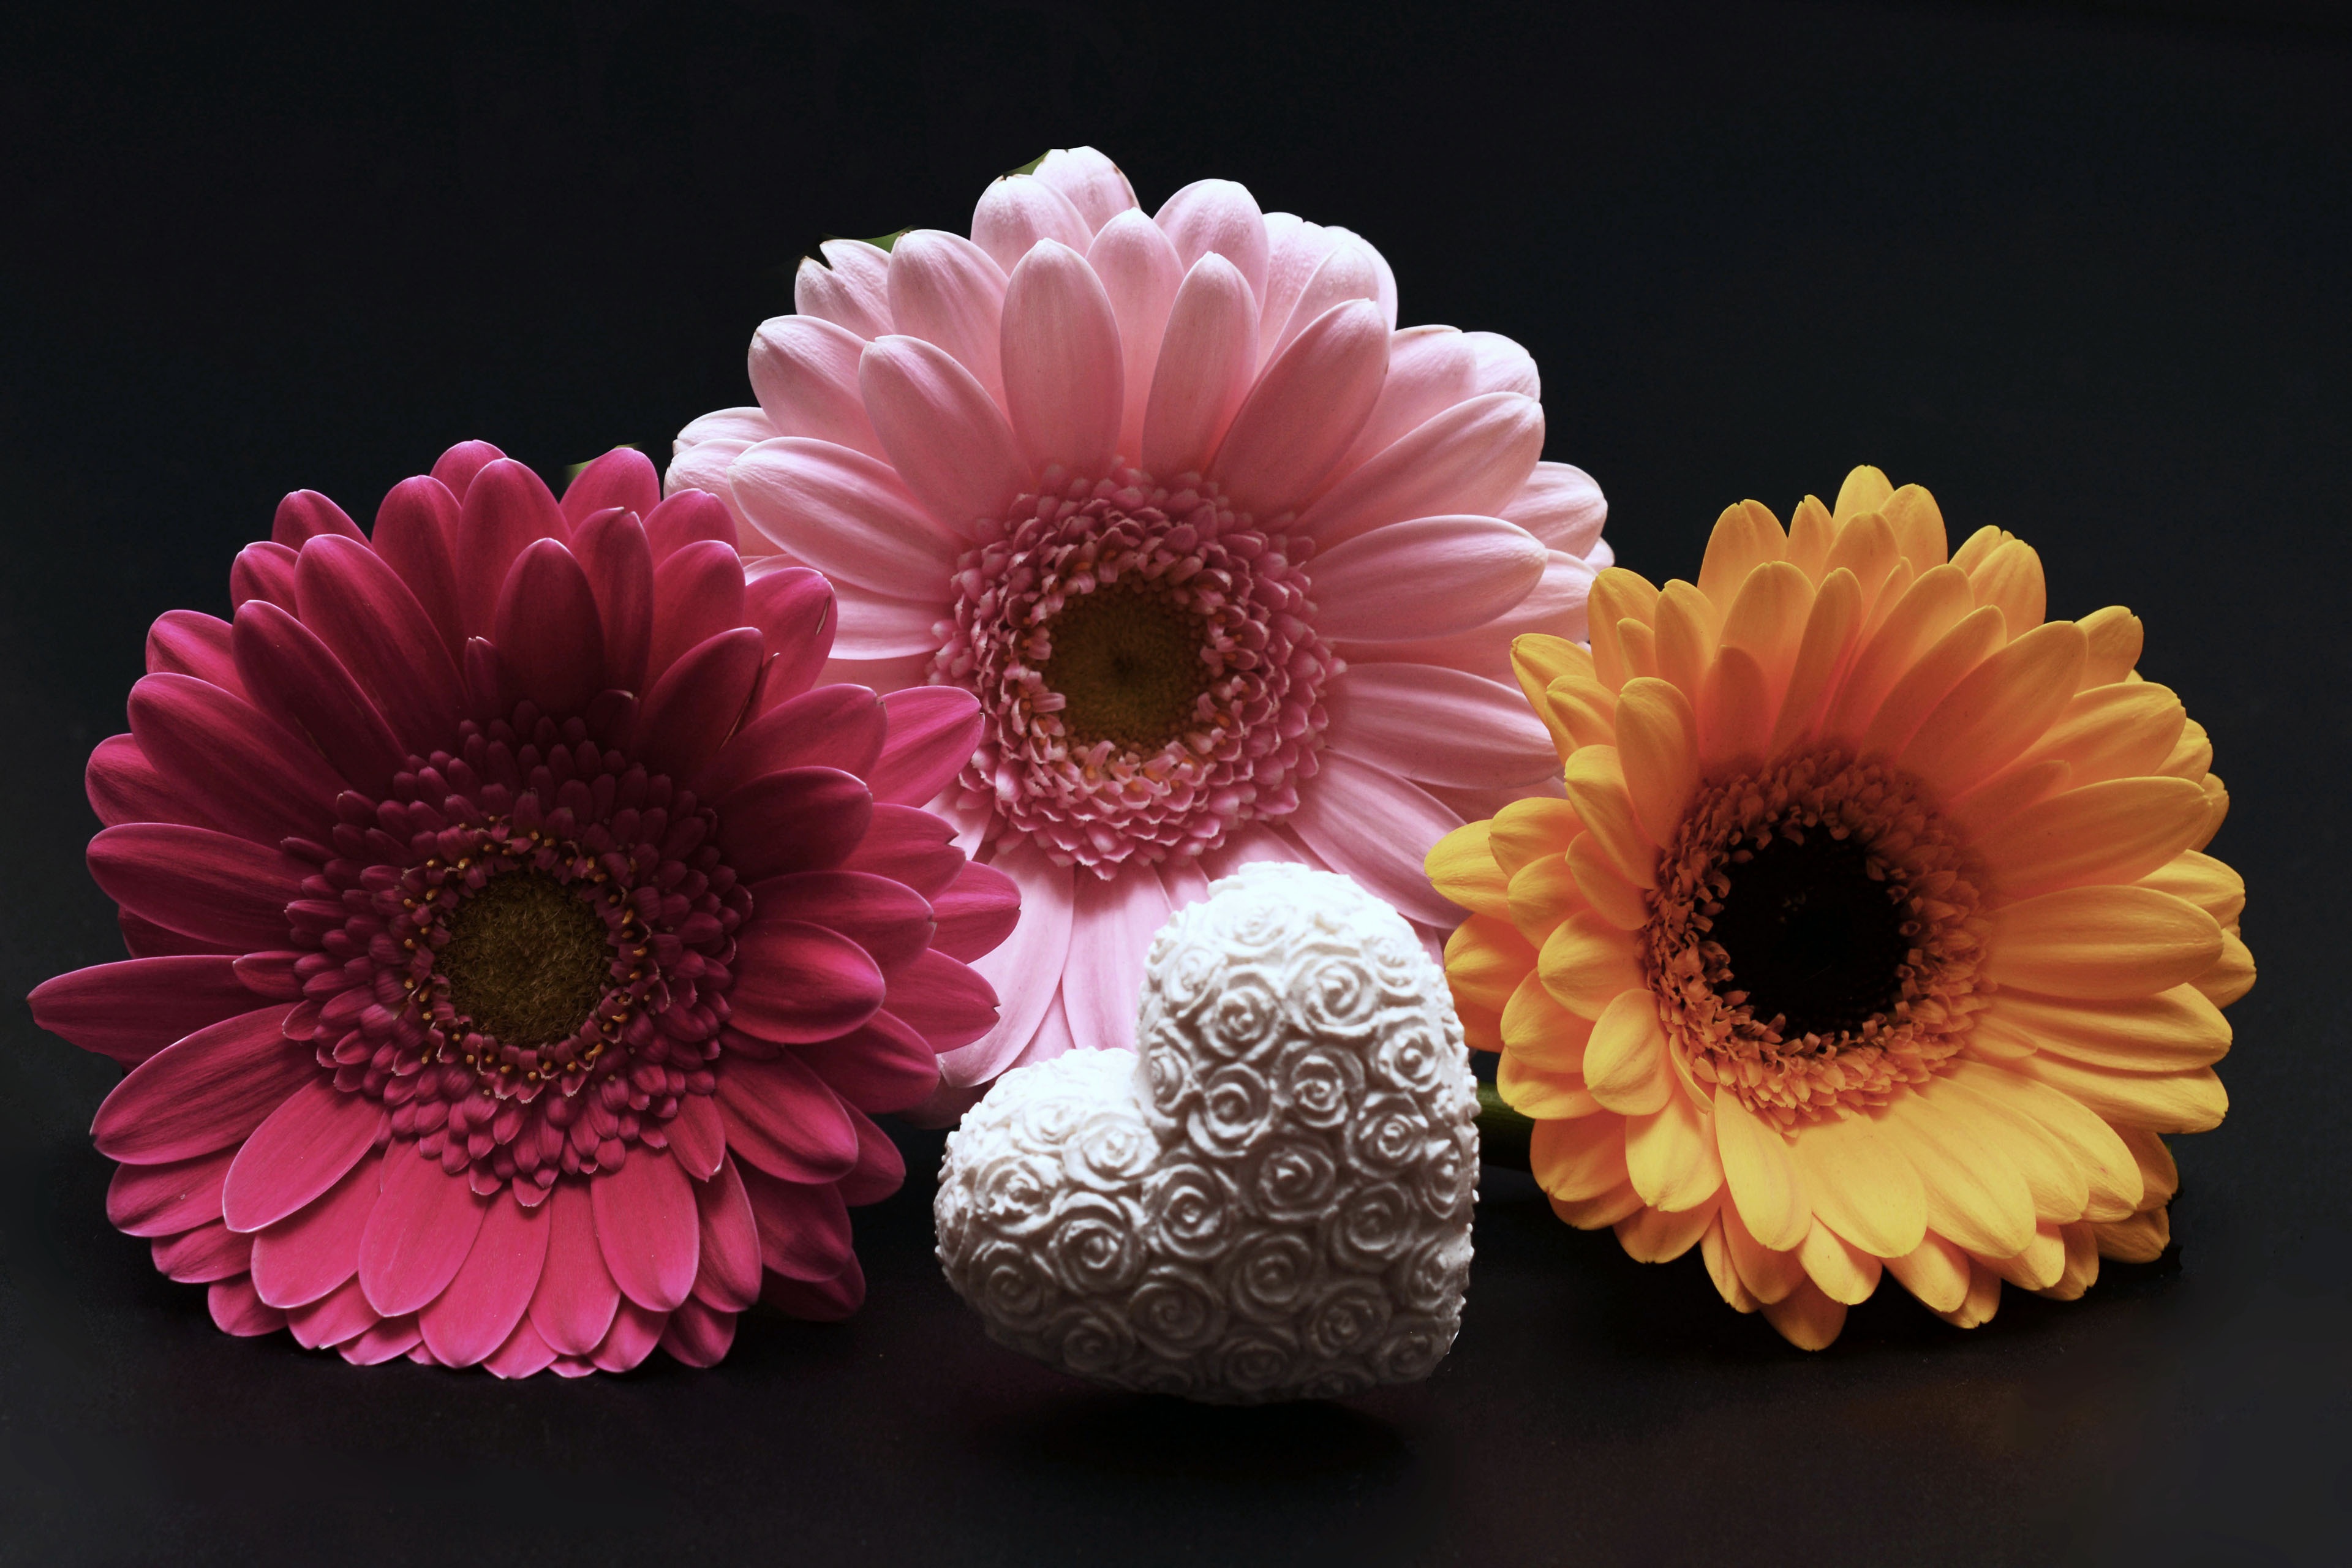
plant, flower, petal, love, heart, romance, romantic, yellow, pink, thank you, flowers, gerbera, floristry, macro photography, valentine's day, flowering plant, mother's day, daisy family, flower bouquet, land plant